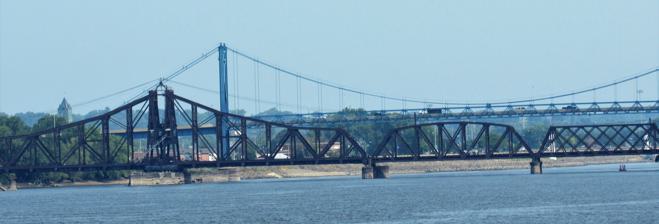
Building: Clinton Railroad Bridge
Country: United States of America
Year built: 1864
Bridge in United States of America For the former Little Rock, Arkansas, railroad bridge adaptively reused as part of a presidential museum/library complex, see Clinton Presidential Center § Bridge . For the bridge in Pierre, South Dakota, see Chicago and North Western Railway Bridge . Clinton Railroad Bridge The Clinton Railroad Bridge in 2018 Coordinates 41°50′11″N 90°11′05″W / 41.83639°N 90.18472°W / 41.83639; -90.18472 Carries Double railroad track Crosses Mississippi River Locale Clinton, Iowa , and Fulton, Illinois Owner Union Pacific Railroad Characteristics Design Swing bridge Total length 855 m (2,805 ft) Longest span 460 m (1,509 ft) Rail characteristics No. of tracks 2 History Constructed by Pennsylvania Steel Company Construction start 1901 Construction end 1907 Construction cost $1 million Opened 1909 Statistics Daily traffic 42.9 trains per day (as of 2014 [update] ) Location The Clinton Railroad Bridge , also called the Chicago and Northwestern Railway Bridge or more simply the Clinton Bridge , is a bridge that carries double tracked rail lines across the Mississippi River between Clinton, Iowa , and Fulton ( Albany ), Illinois . The bridge is a truss bridge with a swing span crossing the main river channel and is adjacent to the Gateway Bridge . The original bridge was constructed in 1858, and the first train crossed the bridge on January 19, 1860. The bridge was the second railroad crossing over the Mississippi River. In 1870, the bridge was declared a post route, therefore stopping the occupation of steamboats and approval of railroads. From 1859 to 1908, the mileage in operation increased from 28,789 to 229,230, prompting the Chicago and North Western Railway to replace the bridge with a new structure in 1900. The current bridge was built by the Pennsylvania Steel Company . Construction of the new bridge was planned in 1901, and on February 7, 1907, Congress authorized its construction. Construction of the bridge ended in 1907, and the bridge opened in 1909. During that year, the first train crossed the new bridge, and the old bridge was taken down. There are still piers from predecessor bridges next to the current bridge. Through its purchase of Chicago and North Western Railway in 1995, Union Pacific Railroad is the current owner of the bridge. There are possibilities that the current bridge would be replaced. The bridge was listed as “hazard to navigation” by United States Coast Guard in 1996 and by the Iowa Department of Transportation in 2009. In preparation of a replacement bridge, a new depot was purchased in 2017 and new land were purchased in 2018. During December 2020, the Illinois Department of Resources gave notice that a new bridge was planned to begin construction in 2021 with demolition of the existing one to occur in 2025. Description The swing span of the Clinton Railroad Bridge in 2018. The Clinton Railroad Bridge is a two-tracked swing Parker truss bridge with a 460-foot (140 m) swing span and an overall length of 855 m (2,805 ft). This bridge contains four spans: a swing span, a deck girder span, a Parker through truss span, and a quadrangular truss span. The bridge's vertical clearance is 18.7 ft (5.7 m), and has estimate of 15 m (49 ft) above ground. At the end of the swing span is a Warren-style truss configuration, and the tower portion of the bridge has a very narrow appearance. History Original bridge (1864–1909) Planning In 1835, a former riverboat pilot, Elijah Buell, along with his business partner, John Baker, located a ferry service at a place north of the current bridge location called "the Narrows." Baker established himself on the Illinois side of the river, and Buell settled on the Iowa side. Baker's settlement eventually became the City of Fulton, Illinois . Buell's settlement was chartered by Buell and three partners (George Harlan, Dennis Warren, and Chalkey Hoag) in 1837 as Lyons, Iowa , named for the city of the same name in France . Because of the popularity of the river ferry, both Fulton and Lyons grew very rapidly. In 1852, citizens of Lyons learnt that a new railroad would be built westward of Iowa, which led to possibilities of a Mississippi River railroad crossing between Lyons and Fulton. The Iowa Land Company was organized in 1855 with the announcement that a railroad crossing was to be attempted south of Lyons and Fulton. The land company bought Bartlett's holdings on the Iowa side of the river and re-platted them under the name Clinton, Iowa , in honor of the Governor of New York , DeWitt Clinton . The Chicago, Iowa, and Nebraska (C&IN) Railroad Company was formed to effect the railroad crossing at Little Rock Island, between the new city of Clinton and the village of Albany, Illinois . However, C&IN went bankrupt in 1862, and was later purchased by the Cedar Rapids and Missouri River Railroad . Construction Stereoscope of the old bridge In 1858, Chicago, Iowa & Nebraska Railroad began construction of the bridge. On January 15, 1859, the first piers for the bridge was driven and on December 14 that year, the last span was dropped. The first railroad bridge at Clinton was declared open for operation at noon on January 19, 1860, as the first train crossed the bridge. It would be the second railway crossing over the entire Mississippi River. However, the entire span was not yet complete, and railway cars had to be ferried across the main channel of the river between Little Rock Island and the Iowa shoreline. The final segment of the original span was completed in 1864, the same year that the C&IN merged with the Galena & Chicago Union Railroad to form the Chicago and North Western (C&NW) Railroad . This company operated the bridge, and its successor, the current bridge, constructed in 1907, until the Union Pacific Railway Company purchased the C&NW in 1995. The bridge was completed on January 6, 1865, and the first Chicago freight train crossed it six days later. The bridge's total length was 3,750 ft (1,143 m), and its draw span was 300 ft (91 m) long. From the beginning of its construction, the Clinton Railroad Bridge was the subject of several lawsuits brought by river steamboat operators. In 1870, a third lawsuit was settled by the United States Supreme Court in favor of the railroad. The bridge was declared a post route, therefore stopping the occupation of steamboats and approval of railroads. The mileage in operation increased from 28,789 in 1859 to 229,230 in 1908, with more than 150 trains using the bridge on some days, prompted the Chicago and North Western Railroad to replace the bridge with a new structure in 1900. The old bridge was torn down in 1909. Current bridge (1907–present) Planning for construction on the new bridge began in 1901. On February 6, 1907, Congress authorized construction of the new bridge. On May 4 of that year, the secretary of war approved plans for it. During the time of construction, the draw span was one of the largest spans on the Mississippi Rver. On March 21, 1907, a formal order authorized the necessary expenditures for the bridge. On May 18, 1907, a contract for the entire sub-structure was entered, which was made for erection of the slough spans and east channel spans. In February 1908, a contract for constructing the west channel spans was made. The new bridge opened in 1909, and in late winter during that year, the first train crossed the bridge. The cost for the new bridge was $1 million. In October 1958, the bridge caught on fire and suffered $250,000 in loss. In June 1959, the bridge suffered another fire, but the damage was slight. The cause of the blaze was not determined, but firefighters said that 25 ties were damaged by heat and would need to be replaced. On August 7, 2007, eleven coal cars derailed on the bridge. The train was traveling from Wyoming to Illinois. The bridge reopened on Wednesday August 8, 2007. Future replacement There has been possibilities that the current Clinton Railroad Bridge may be replaced. In 1996, the United States Coast Guard listed the bridge as a "hazard to navigation", and this declaration helped put the bridge on track for replacement once federal funds would be available to do it. During that year, the Coast Guard issued an order to "alter the bridge" to the Union Pacific and cited it as an "unreasonable obstruction to navigation". In a 2009 report, the Iowa Department of Transportation described the bridge as a "persistent hazard to navigation that causes a significant loss of America's economic competitiveness due to delays it creates". In 2013, Union Pacific planned to build a new $400 million span bridge to replace the current one. In 2017, Union Pacific purchased a depot in preparation for a new railroad bridge. In 2018, Union Pacific purchased new land near the Garden Plain Township in Illinois. See also List of crossings of the Upper Mississippi River References